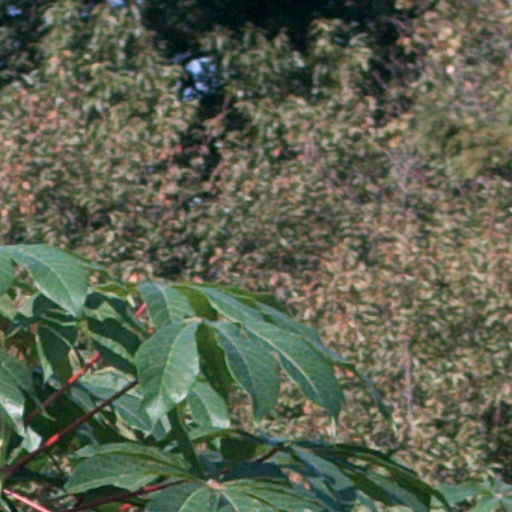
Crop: cassava